Martha Mansfield

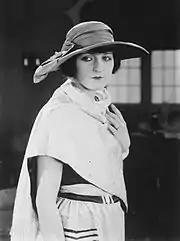
Mansfield in an undated photo

On November 29, 1923, while working on location in San Antonio, Texas on the film "The Warrens of Virginia," Mansfield was severely burned when a tossed match ignited her Civil War costume of hoop skirts and flimsy ruffles. Mansfield was playing the role of Agatha Warren and had just finished her scenes and retired to a car when her clothing burst into flames. Her neck and face were saved when leading man Wilfred Lytell threw his heavy overcoat over her. The chauffeur of Mansfield's car was burned badly on his hands while trying to remove the burning clothing from the actress. The fire was put out, but she sustained substantial burns to her body.